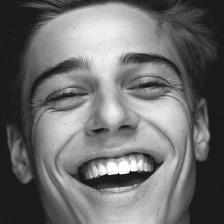
Label: faces